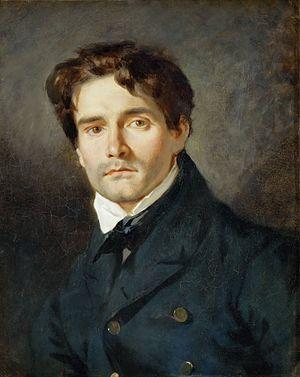
Léon Riesener, né le 21 janvier 1808 à Paris, mort dans la même ville le 25 mai 1878, est un peintre romantique français.